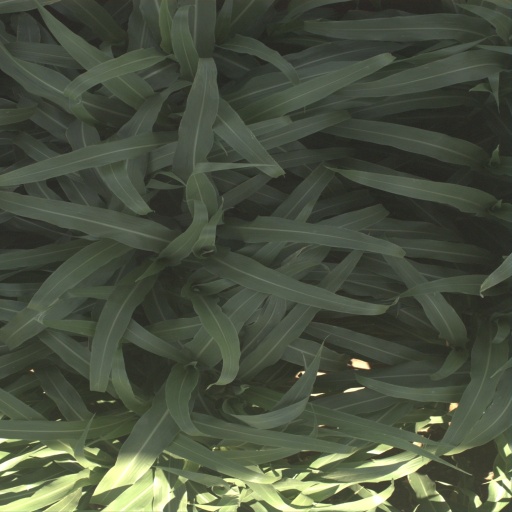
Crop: sorghum